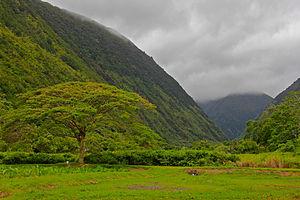
La vallée de Waipiʻo est une vallée des États-Unis située sur l'île d'Hawaï, dans l'État du même nom. Elle se trouve sur le versant nord-est du volcan Kohala et débouche directement sur l'océan Pacifique.